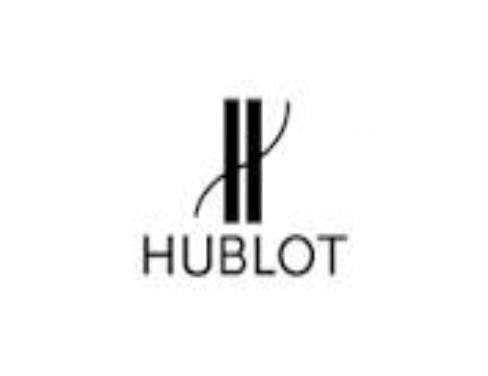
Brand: Hublot
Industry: Electronic